Joseph H. Stuart

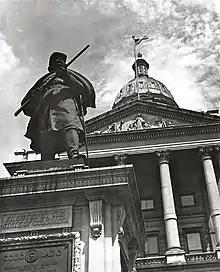
Angle view of Colorado State Capitol behind Civil War Memorial

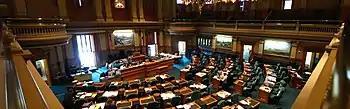
House of Representatives Chamber, Colorado State Capitol

Stuart was nominated to run for a seat in the state's legislature by the city's "politically active black community". He campaigned to represent Arapahoe County, Colorado. In 1894, he addressed Republicans, where he was said to have issued "one of the ablest speeches" of the campaign. During his speech he said "This large crowd assures me that the people of Pueblo County are awakened to the fact that Colorado must be redeemed from populist misrule. The colored man is always found on the right side during a contest." Stuart also provided a general statement that blacks want principled leadership, for which they have fought in the country's history.